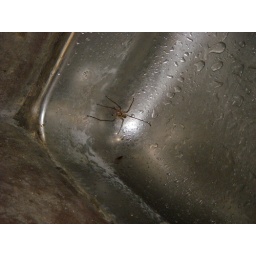
spider in the drinking water sink